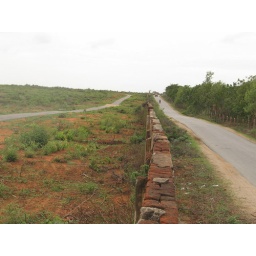
Two roads divided in a yellow woodAnd I took the one less travelled by.